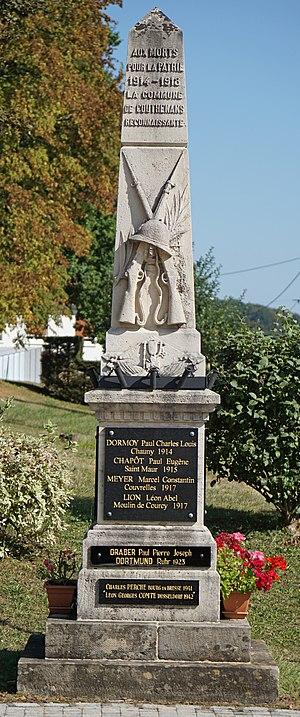
Le monument aux morts de Couthenans.
Couthenans est une commune française située dans le département de la Haute-Saône, en région Bourgogne-Franche-Comté.